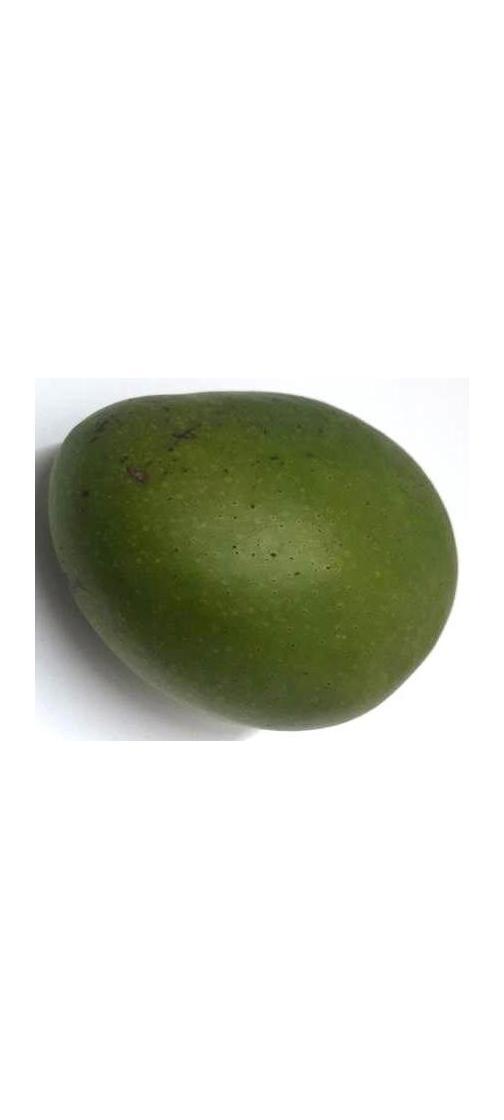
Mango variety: Ashshina Zhinuk